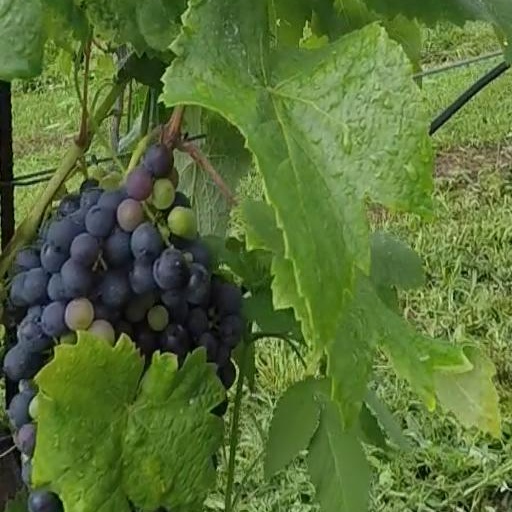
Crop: grape